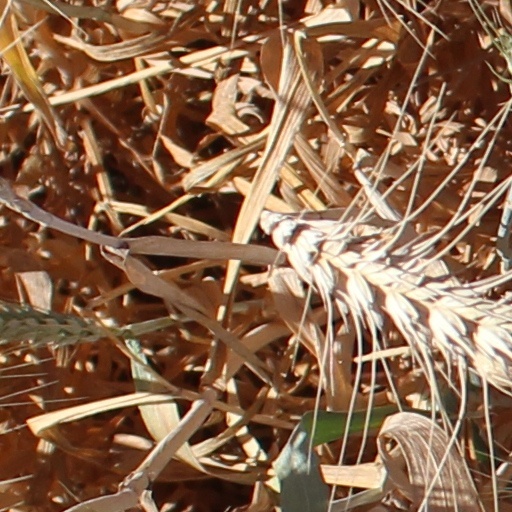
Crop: wheat